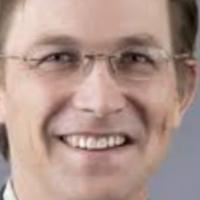
Age group: age 31-40